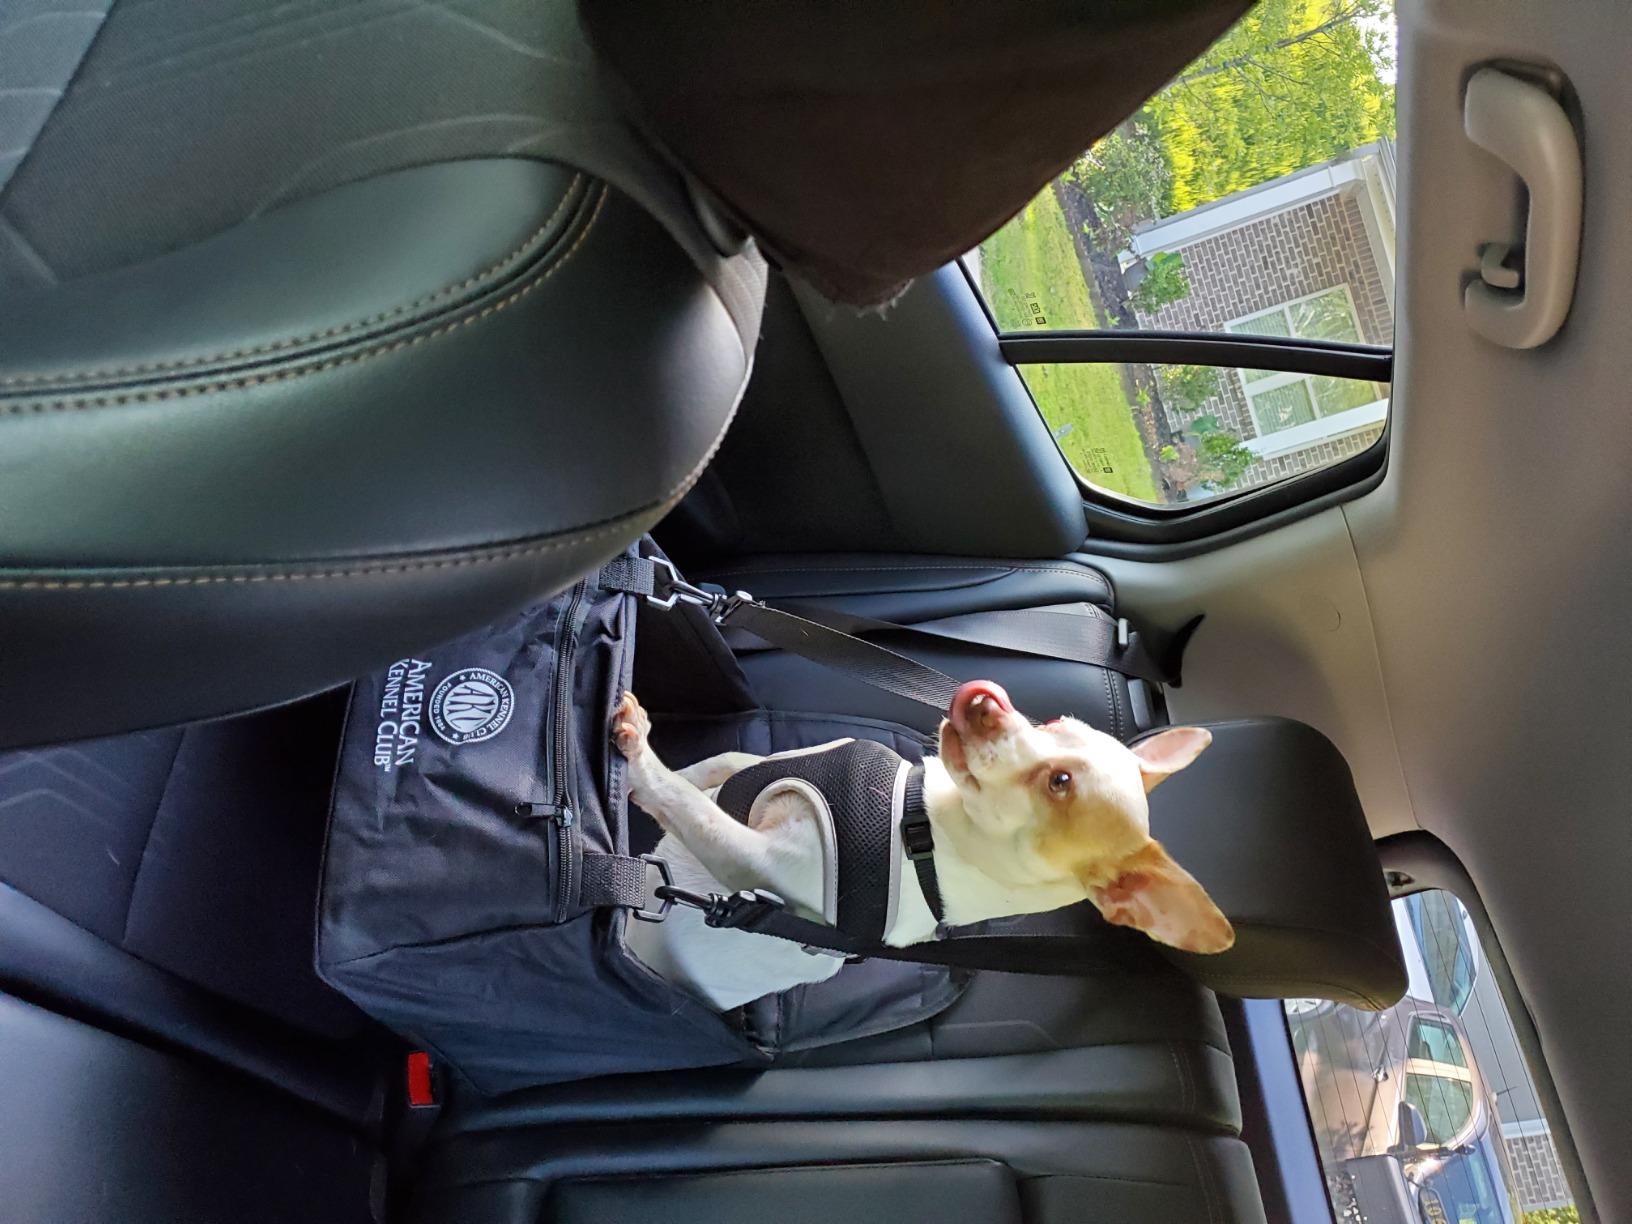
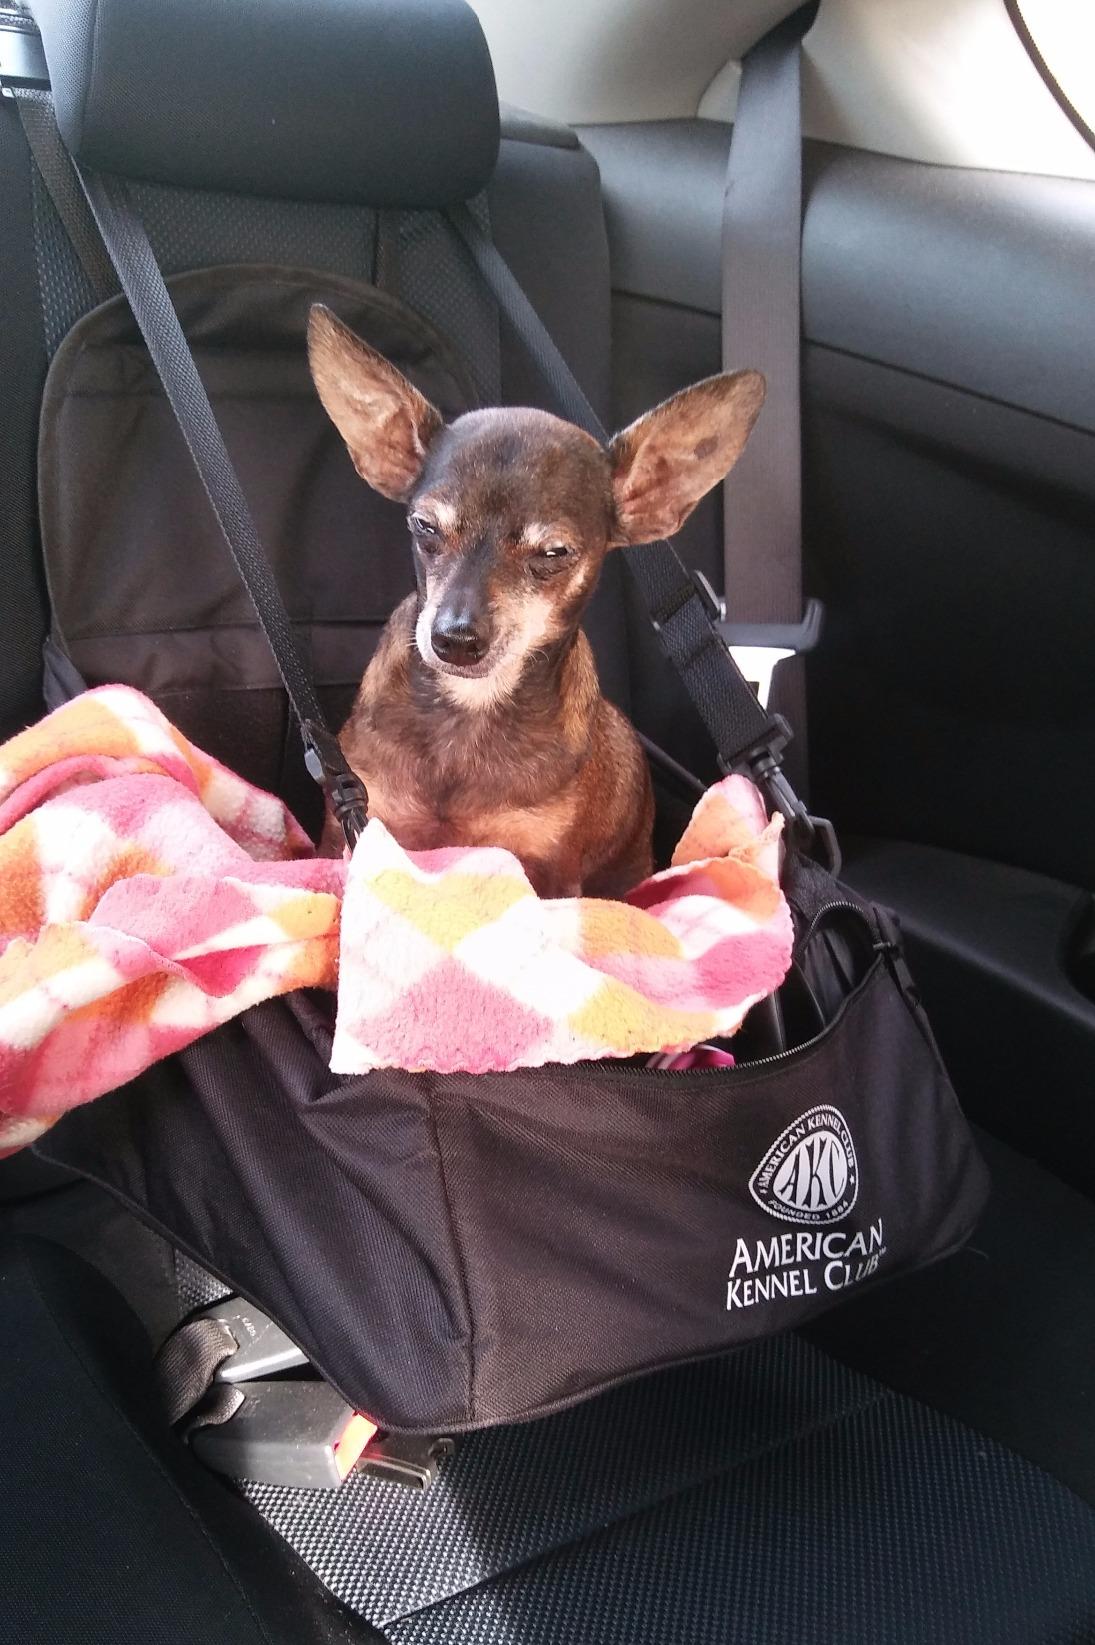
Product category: items_kennel
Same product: yes